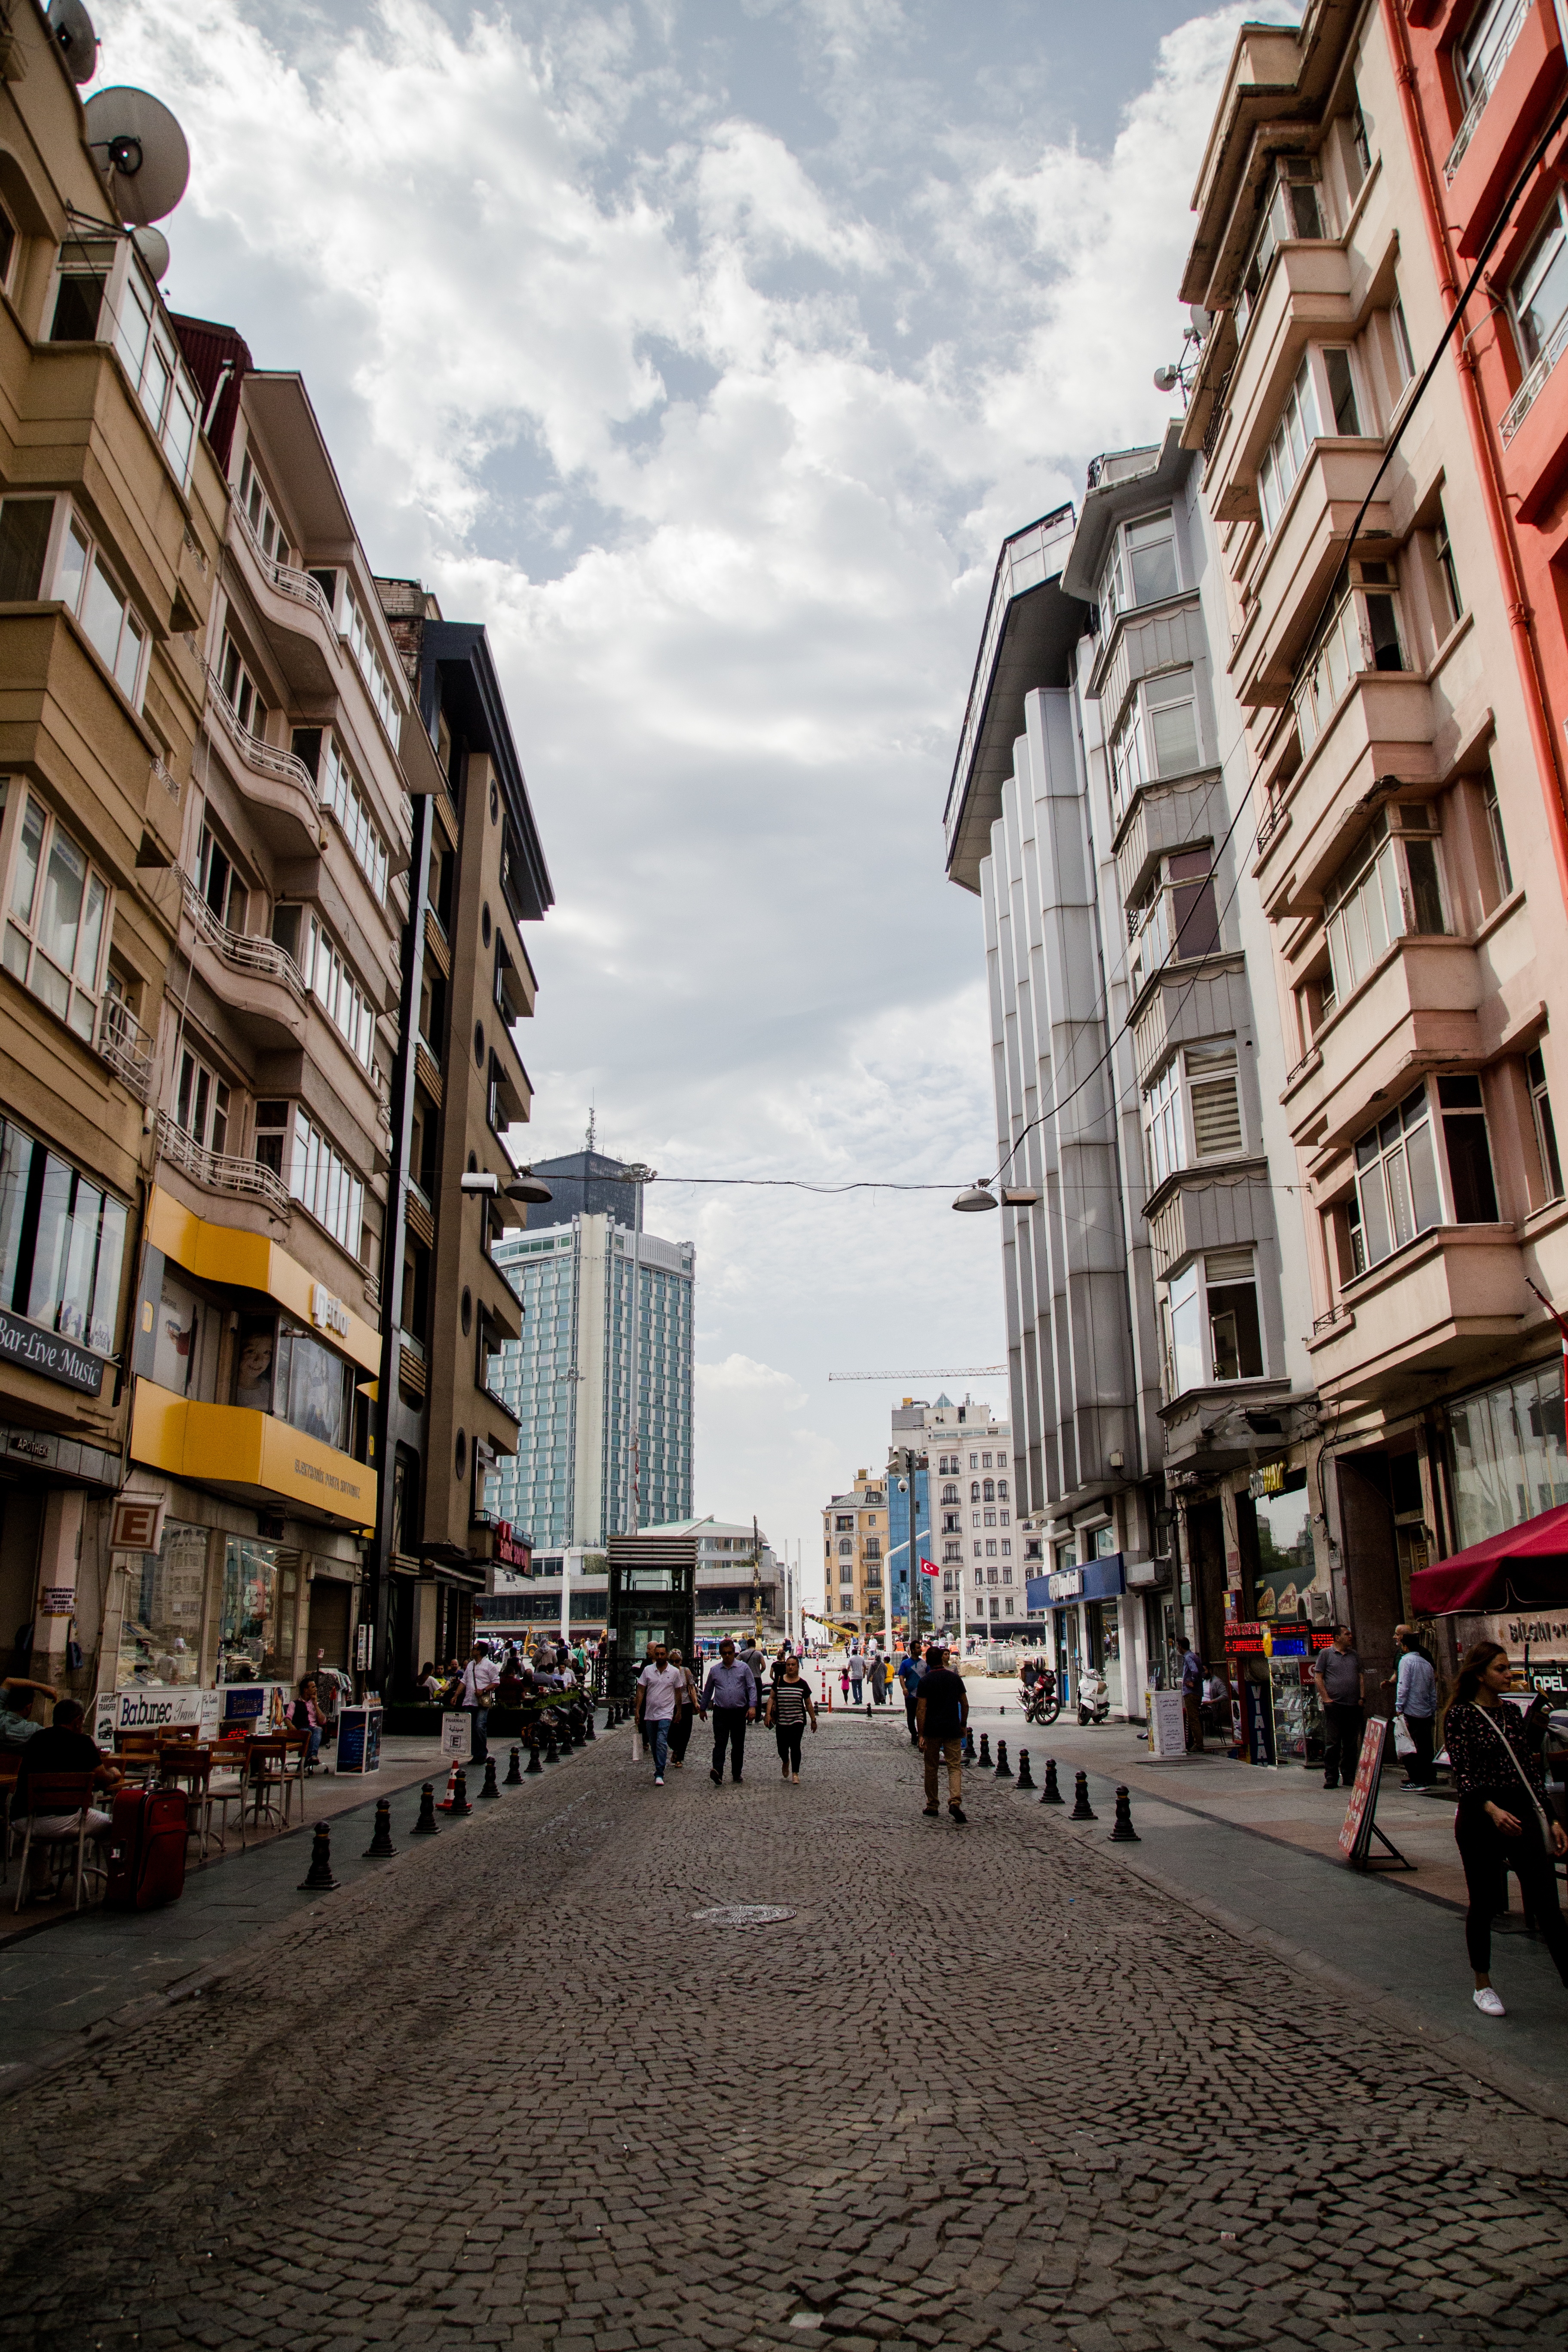
pedestrian, architecture, boardwalk, road, street, town, city, walkway, cityscape, downtown, travel, tourism, infrastructure, town square, metropolis, neighbourhood, urban area, residential area, human settlement